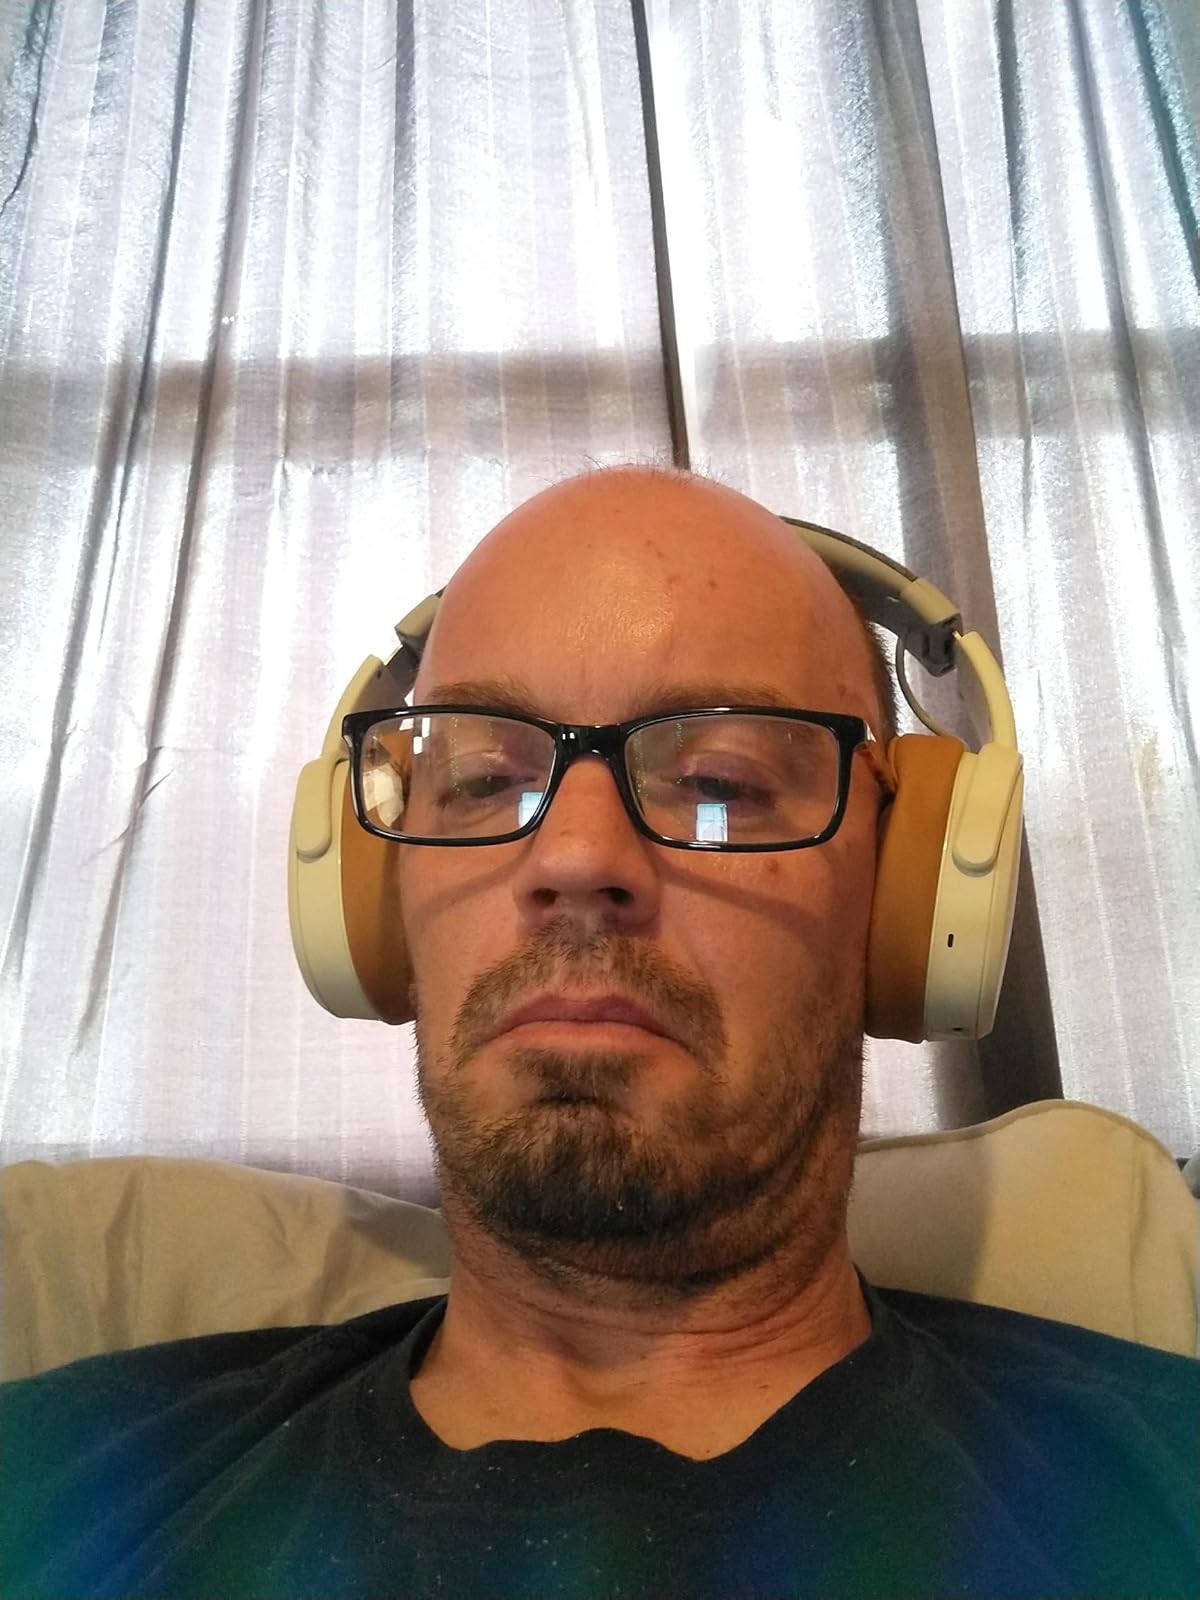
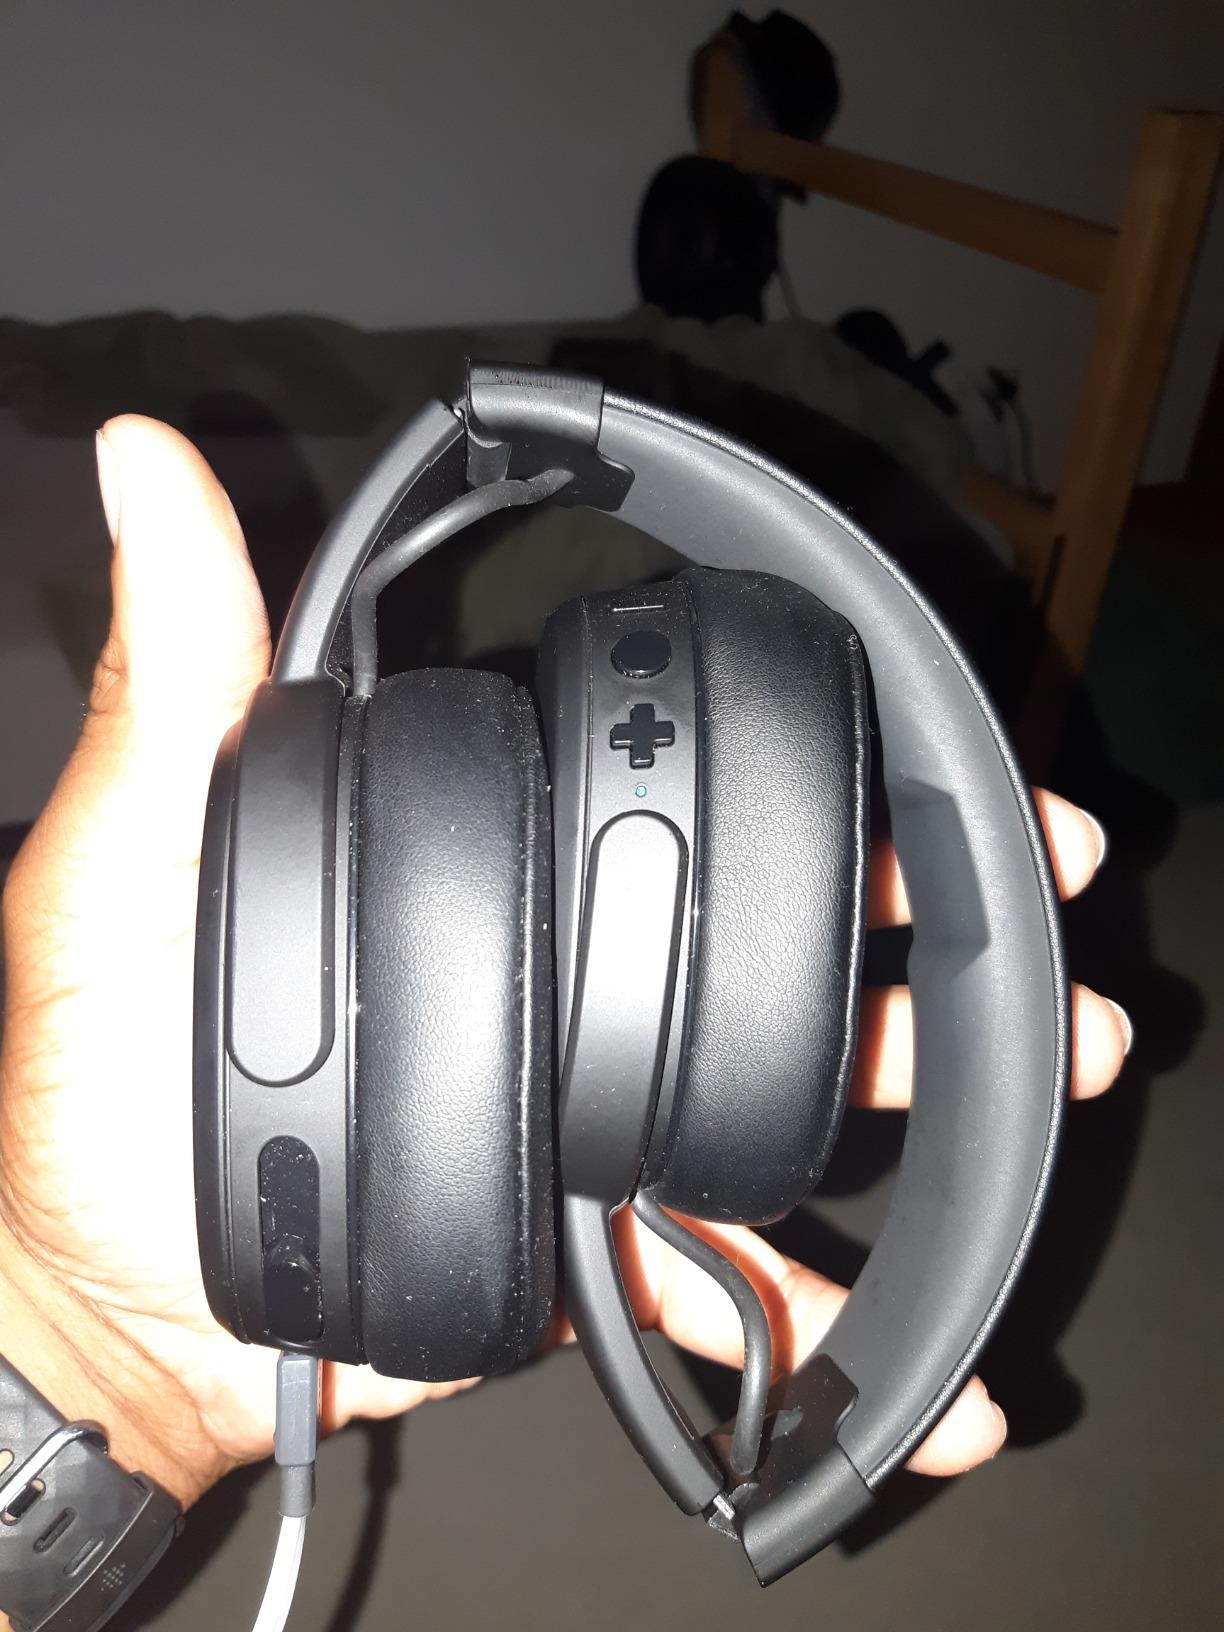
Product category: headphones
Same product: no